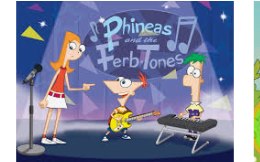
Portrait style: Cartoon Portrait